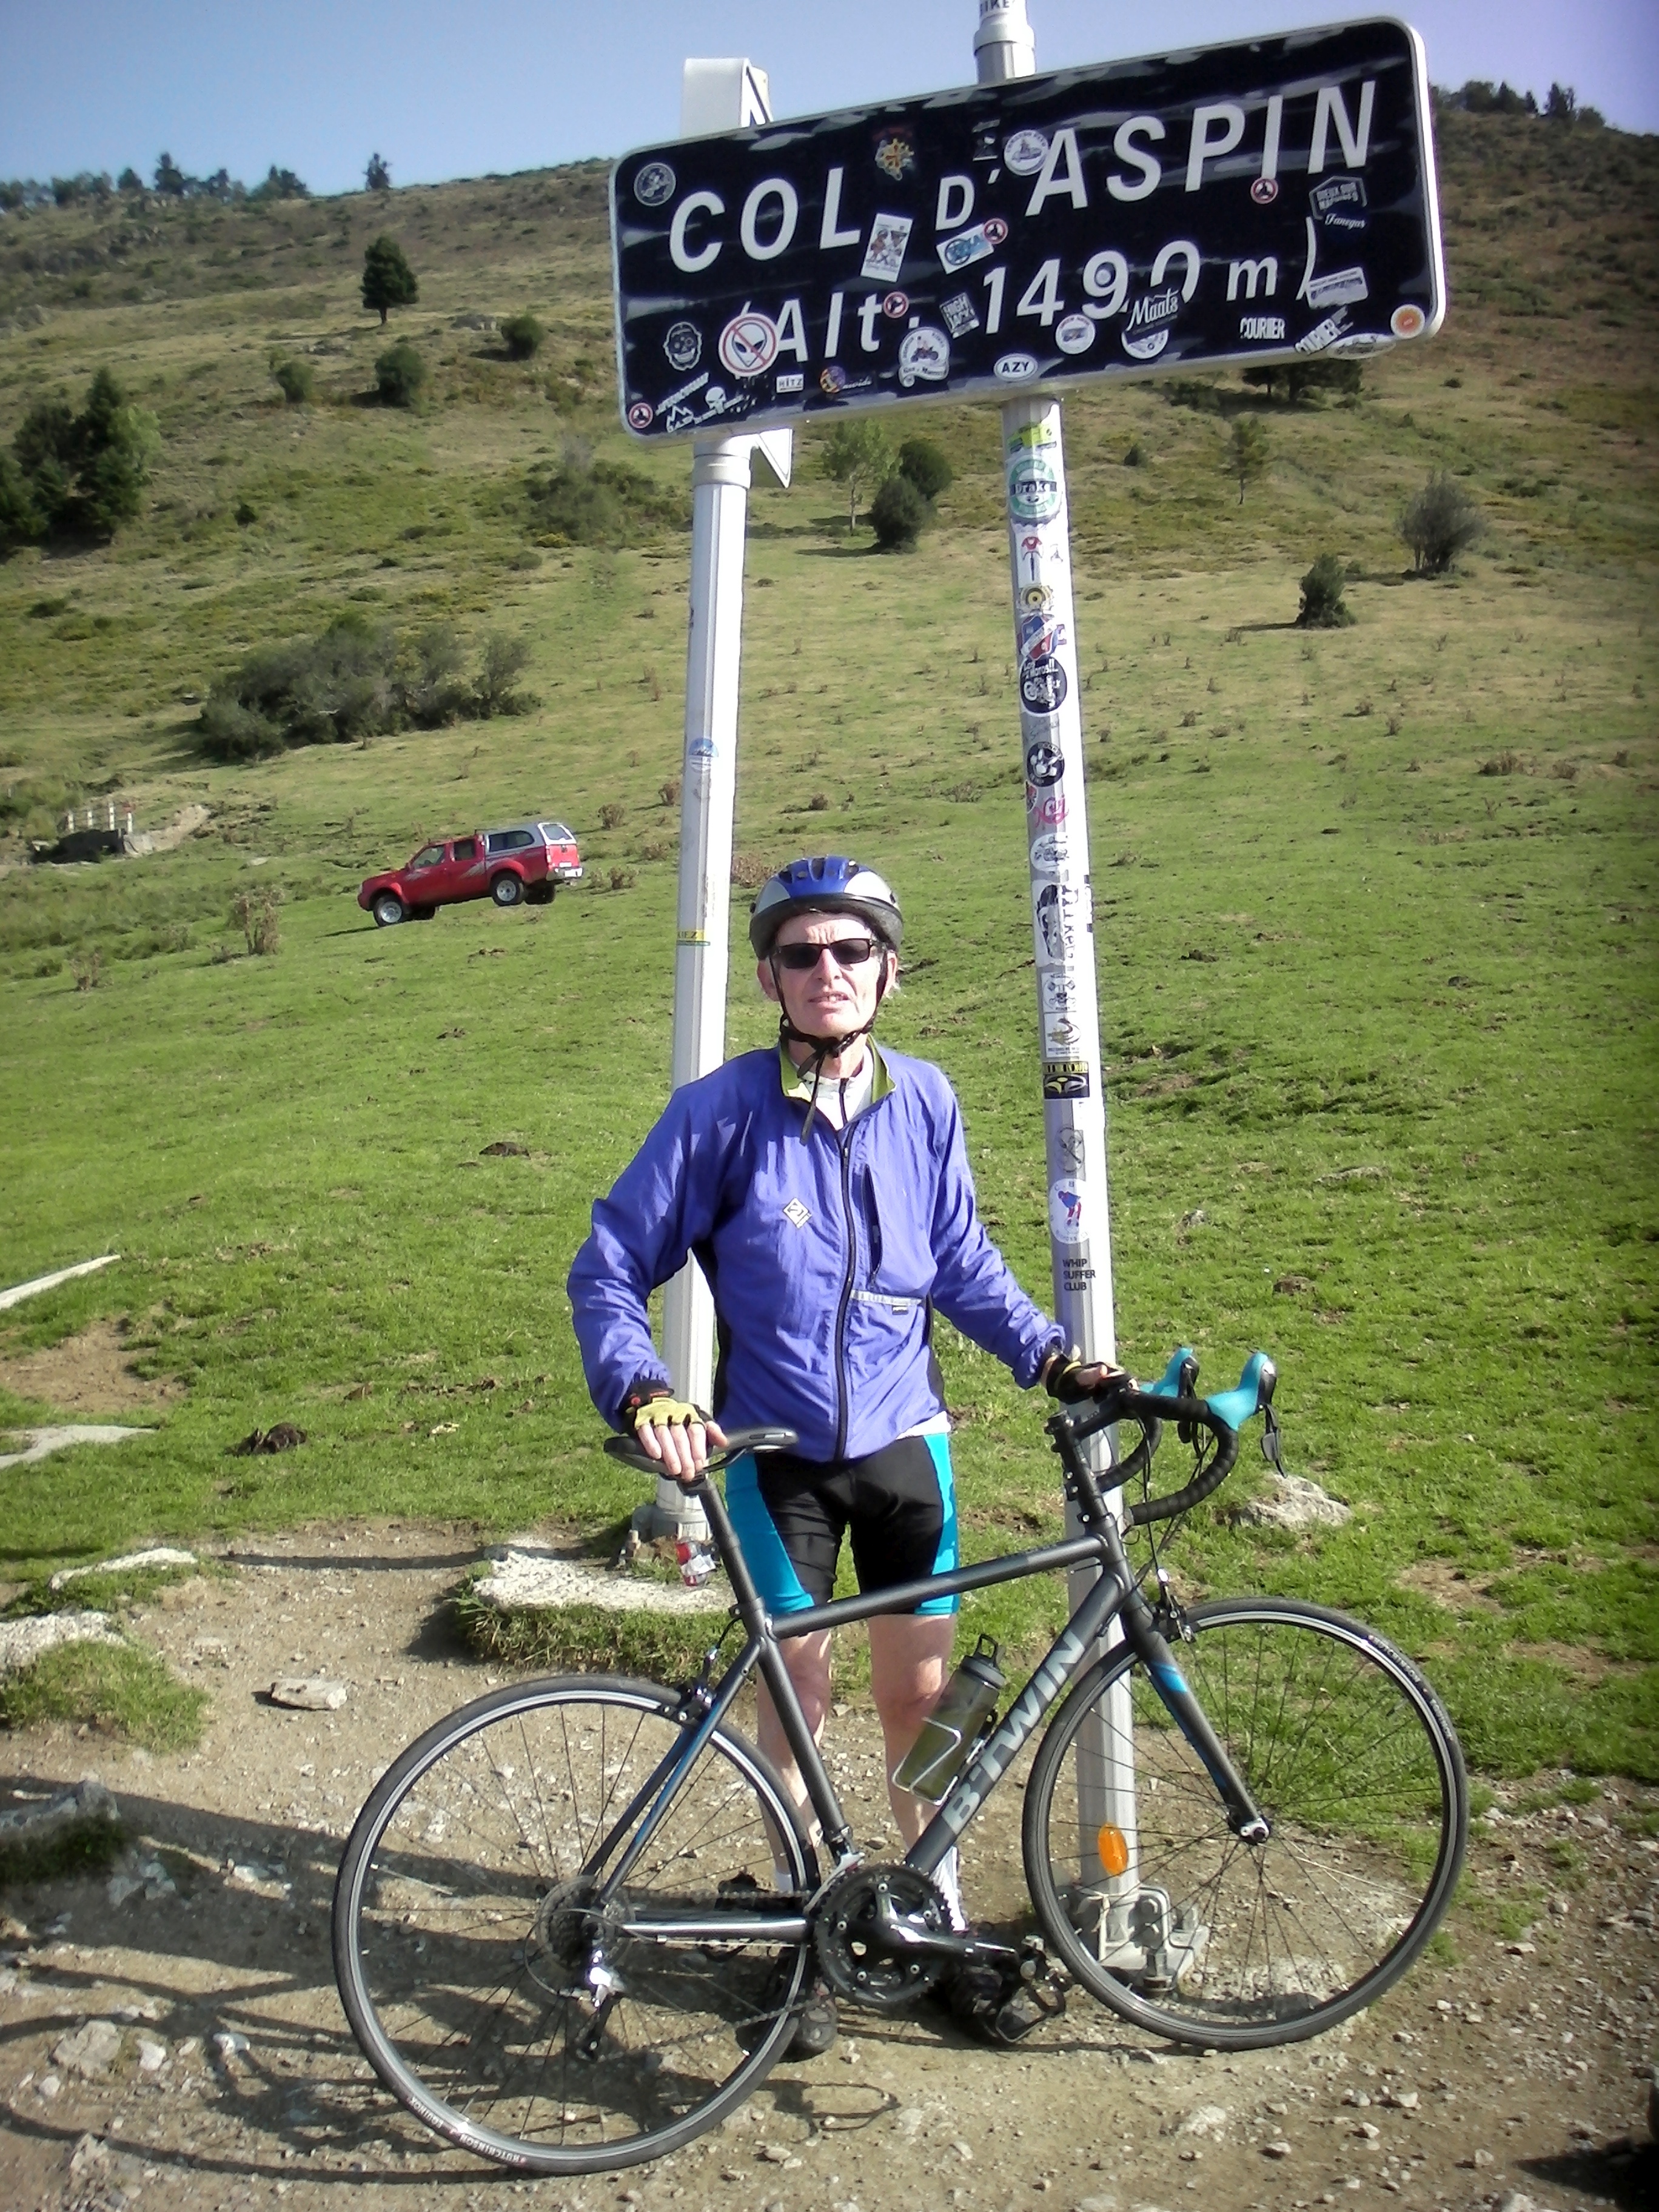
cycle, col, cycling, bicycle, cycle sport, vehicle, road bicycle, outdoor recreation, bicycles equipment and supplies, bicycle frame, recreation, mountain pass, bicycle accessory, racing bicycle, road cycling, cross country cycling, bicycle wheel, hybrid bicycle, sports equipment, bicycle racing, bicycle pedal, mountain bike, road, endurance sports, landscape, individual sports, mountain range, cyclo cross bicycle, road bicycle racing, bicycle clothing, bicycle fork, bicycle helmet, cyclo cross, mountain bike racing, racing, wheel, mountain, tourism